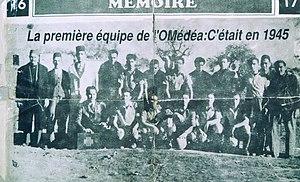
Première équipe de l'Olymique de Médéa (1945)
L'Olympique de Médéa, plus couramment abrégé en OM, est un club Algérien de football fondé en 1945 et basé dans la ville de Médéa.